Rebel Without a Cause

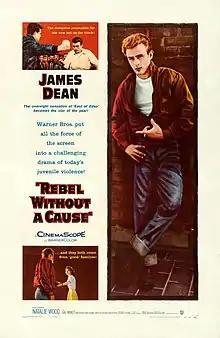
Theatrical release poster

Rebel Without a Cause is a 1955 American coming-of-age melodrama film, directed by Nicholas Ray. The film stars James Dean, Natalie Wood, Sal Mineo, Jim Backus, Ann Doran, Corey Allen, William Hopper, and Nick Adams. It is also the film debut of Dennis Hopper, albeit in a minor role. It was filmed in the then recently introduced CinemaScope format. Focusing on emotionally confused suburban, middle-class teenagers, the film offers both social commentary and an alternative to previous films depicting delinquents in urban slum environments.